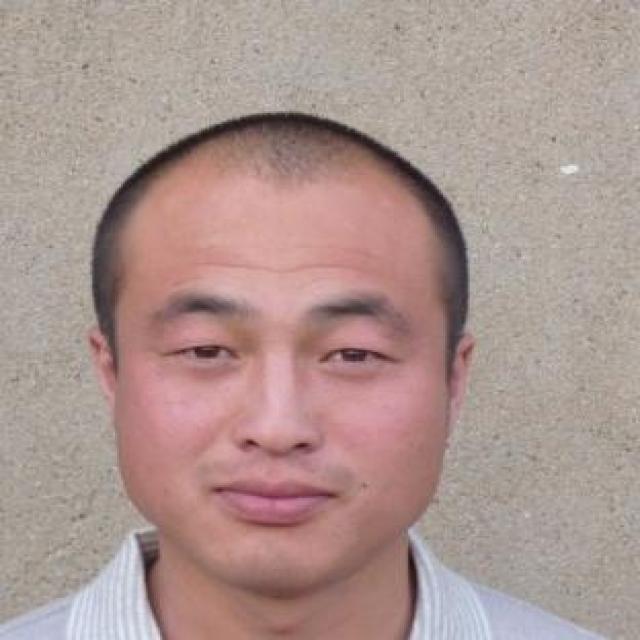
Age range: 21-44